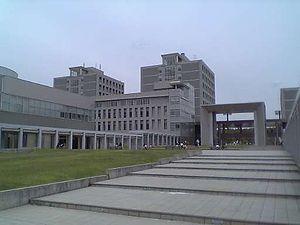
L'université préfectorale d'Aichi est une université publique située dans la ville de Nagakute, préfecture d'Aichi au Japon. Il existe un campus dans l'arrondissement Moriyama-ku de Nagoya destinée à l'école d'infirmières, à savoir l'université préfectorale d'infirmières et de santé d'Aichi. L'institution prédécesseur de l'université est fondée en 1947 et reçoit son accréditation en tant qu'université en 1966.